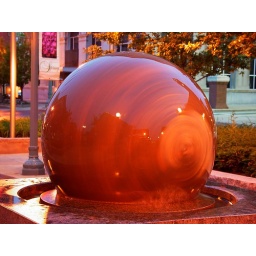
This is a shot of ball rolling on water in downtown canton ohio.